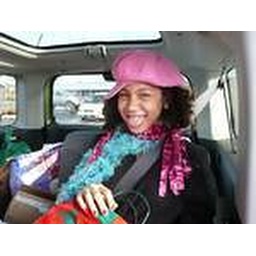
Me in my pink hat